Natillas

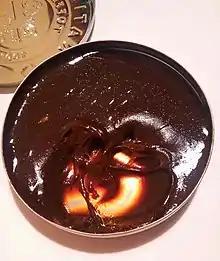
Natillas from Peru

In Mexico, Natillas are also found and resemble a thicker version of the dessert drink called "Atole."